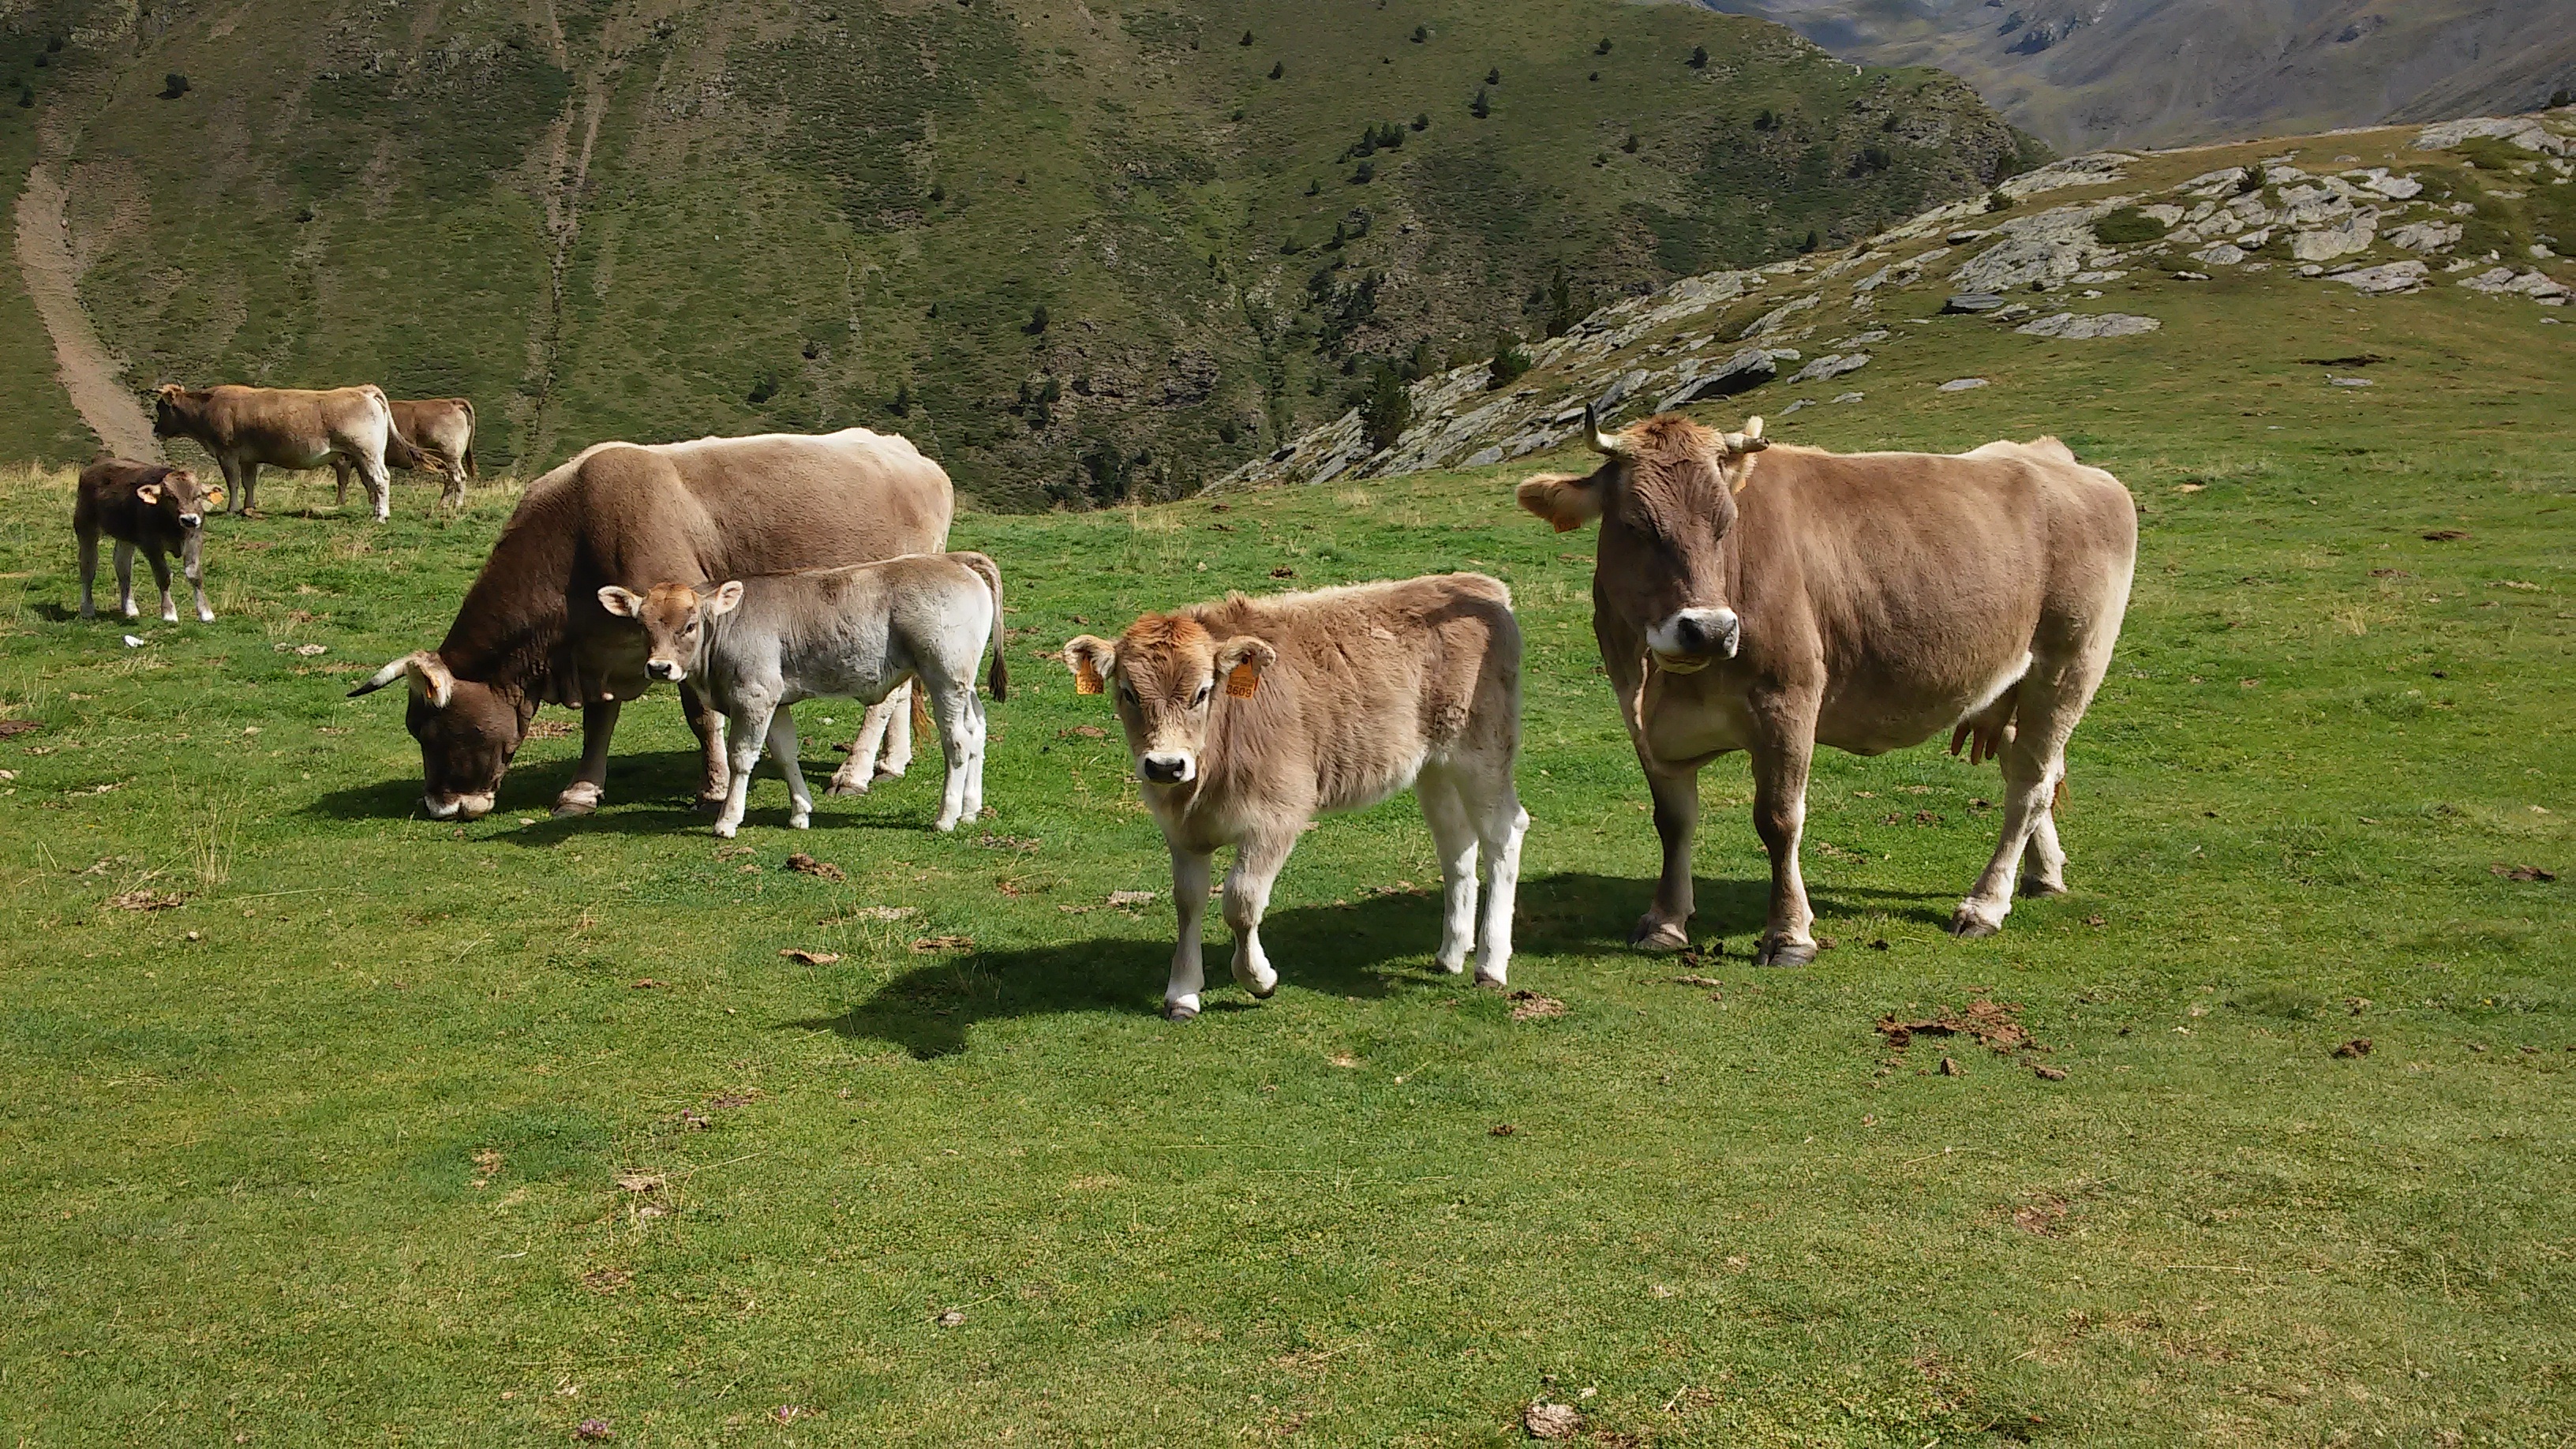
nature, grass, mountain, field, farm, meadow, wildlife, herd, pasture, grazing, mammal, fauna, cows, grassland, habitat, ecosystem, rural area, natural environment, cattle like mammal